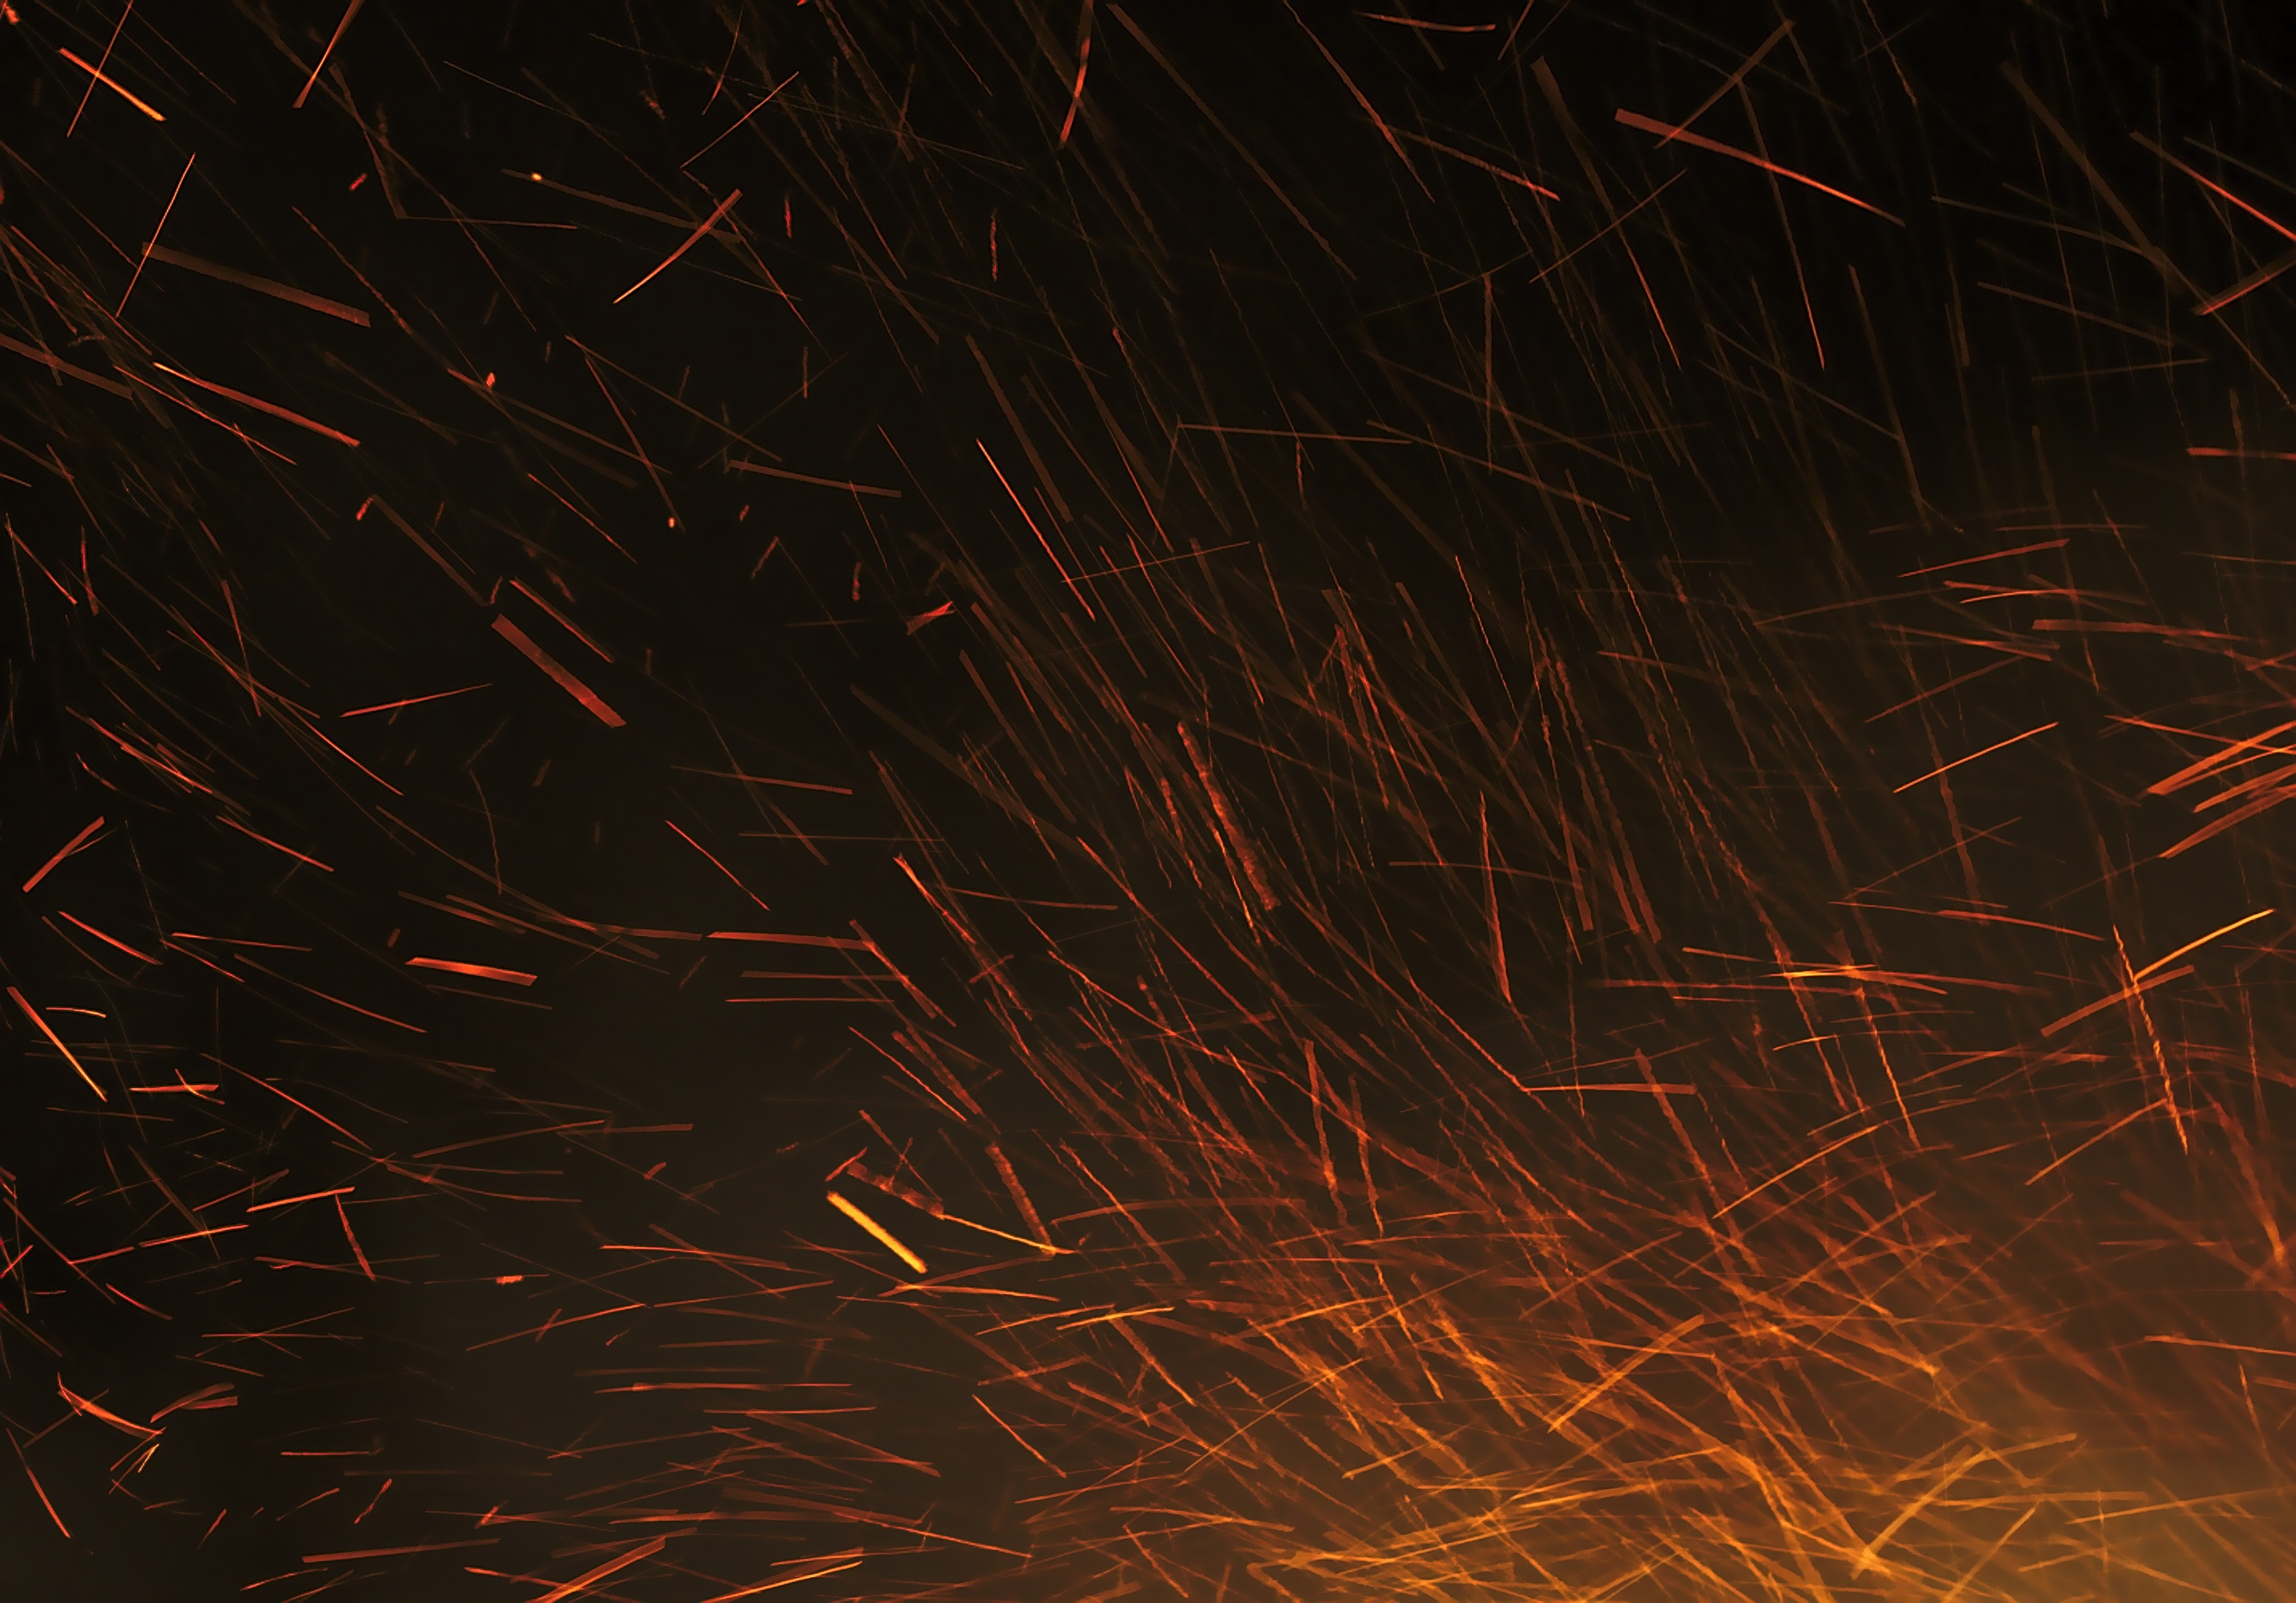
light, night, red, fire, darkness, hot, sparks, screenshot